Adal (historical region)

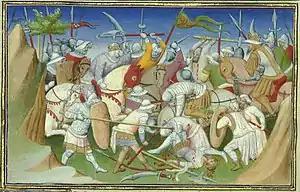
Depiction of the Sultan of Adal (right) and his troops battling King Yagbea-Sion and his men in the thirteenth century.

Islam was first introduced to the area early on from the Arabian Peninsula, shortly after the Hijrah. Zeila's two-mihrab Masjid al-Qiblatayn dates to the 7th century, and is one of the oldest mosques in the world. The earliest reference to Adal was following the collapse of the Makhzumi dynasty in July 1288 when 'Ali Baziyu led a campaign in Adal and Mora which was concluded by the killing of the lords of Adal and Mora, the victorious Sultan then annexed Adal and Mora to his Kingdom. Adal is also mentioned by Marco Polo in 1295 as a state continuously in conflict with Abyssinia. According to fourteenth century Arab historian Al Umari, Adal was one of the founding regions of the Ifat Sultanate alongside Biqulzar, Shewa, Kwelgora, Shimi, Jamme and Laboo.